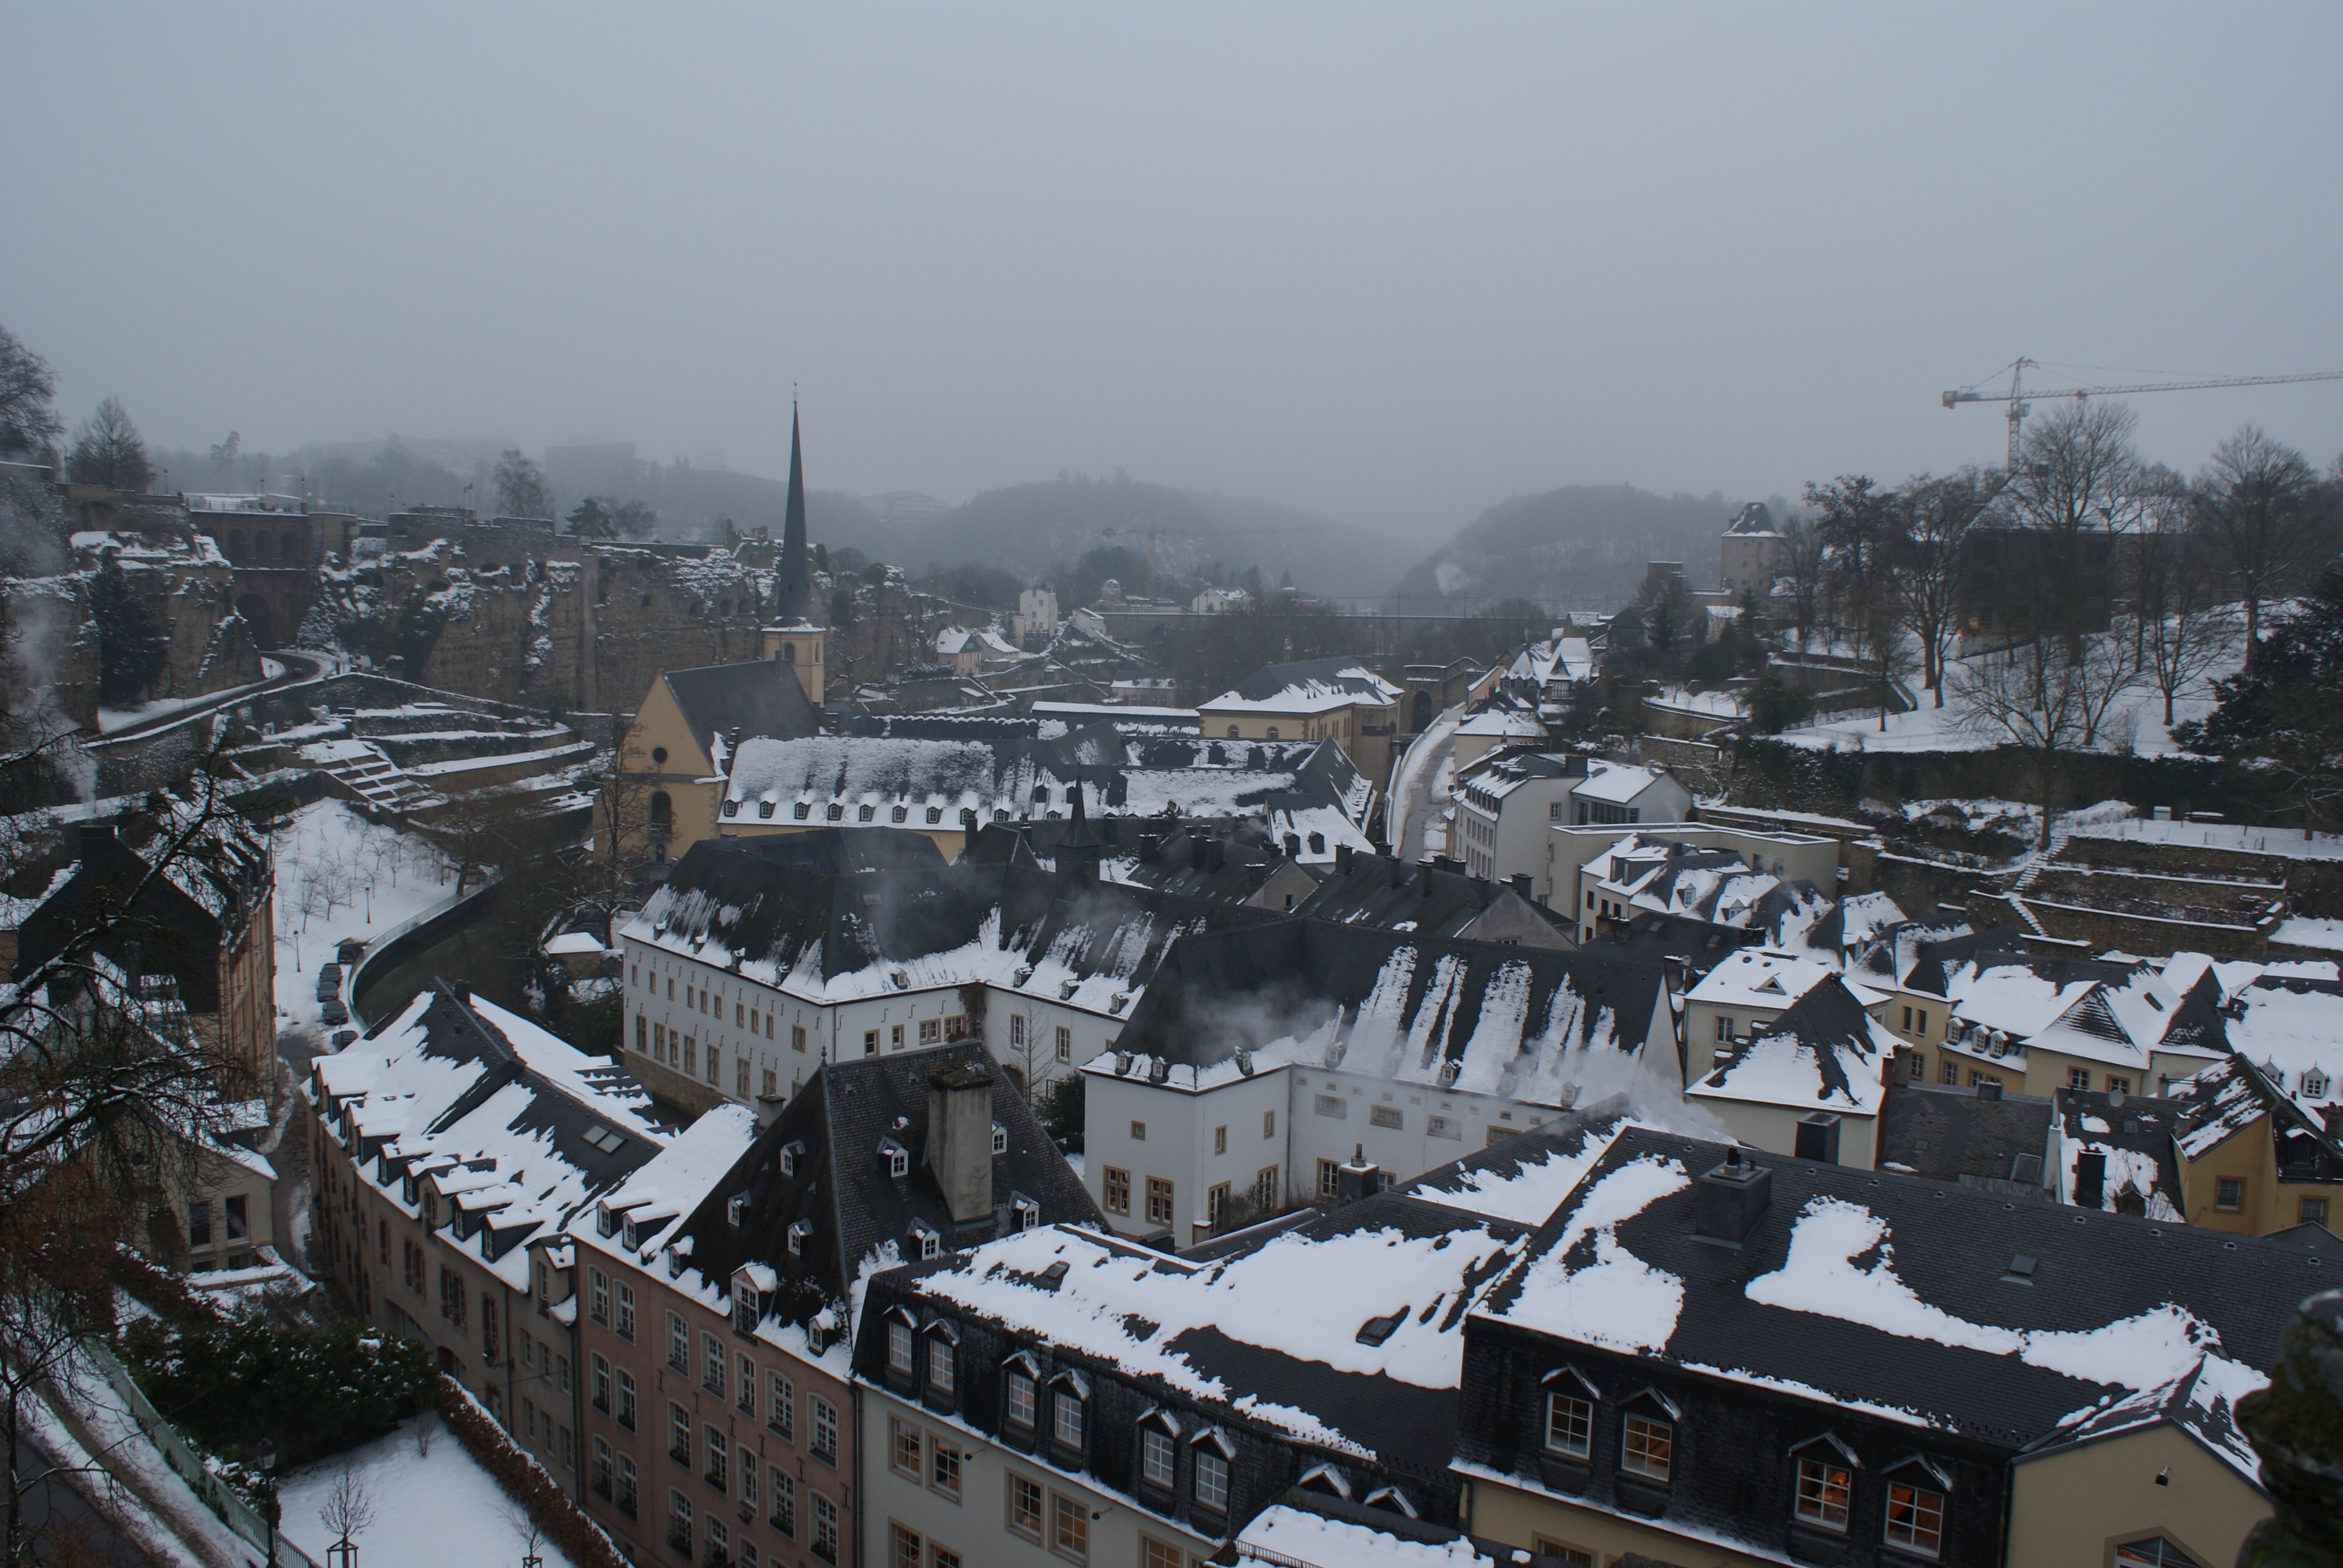
snow, winter, cityscape, suburb, europe, weather, landmark, season, capital, blizzard, luxembourg, residential area, luxembourg in snow, luxembourg winter, winter storm